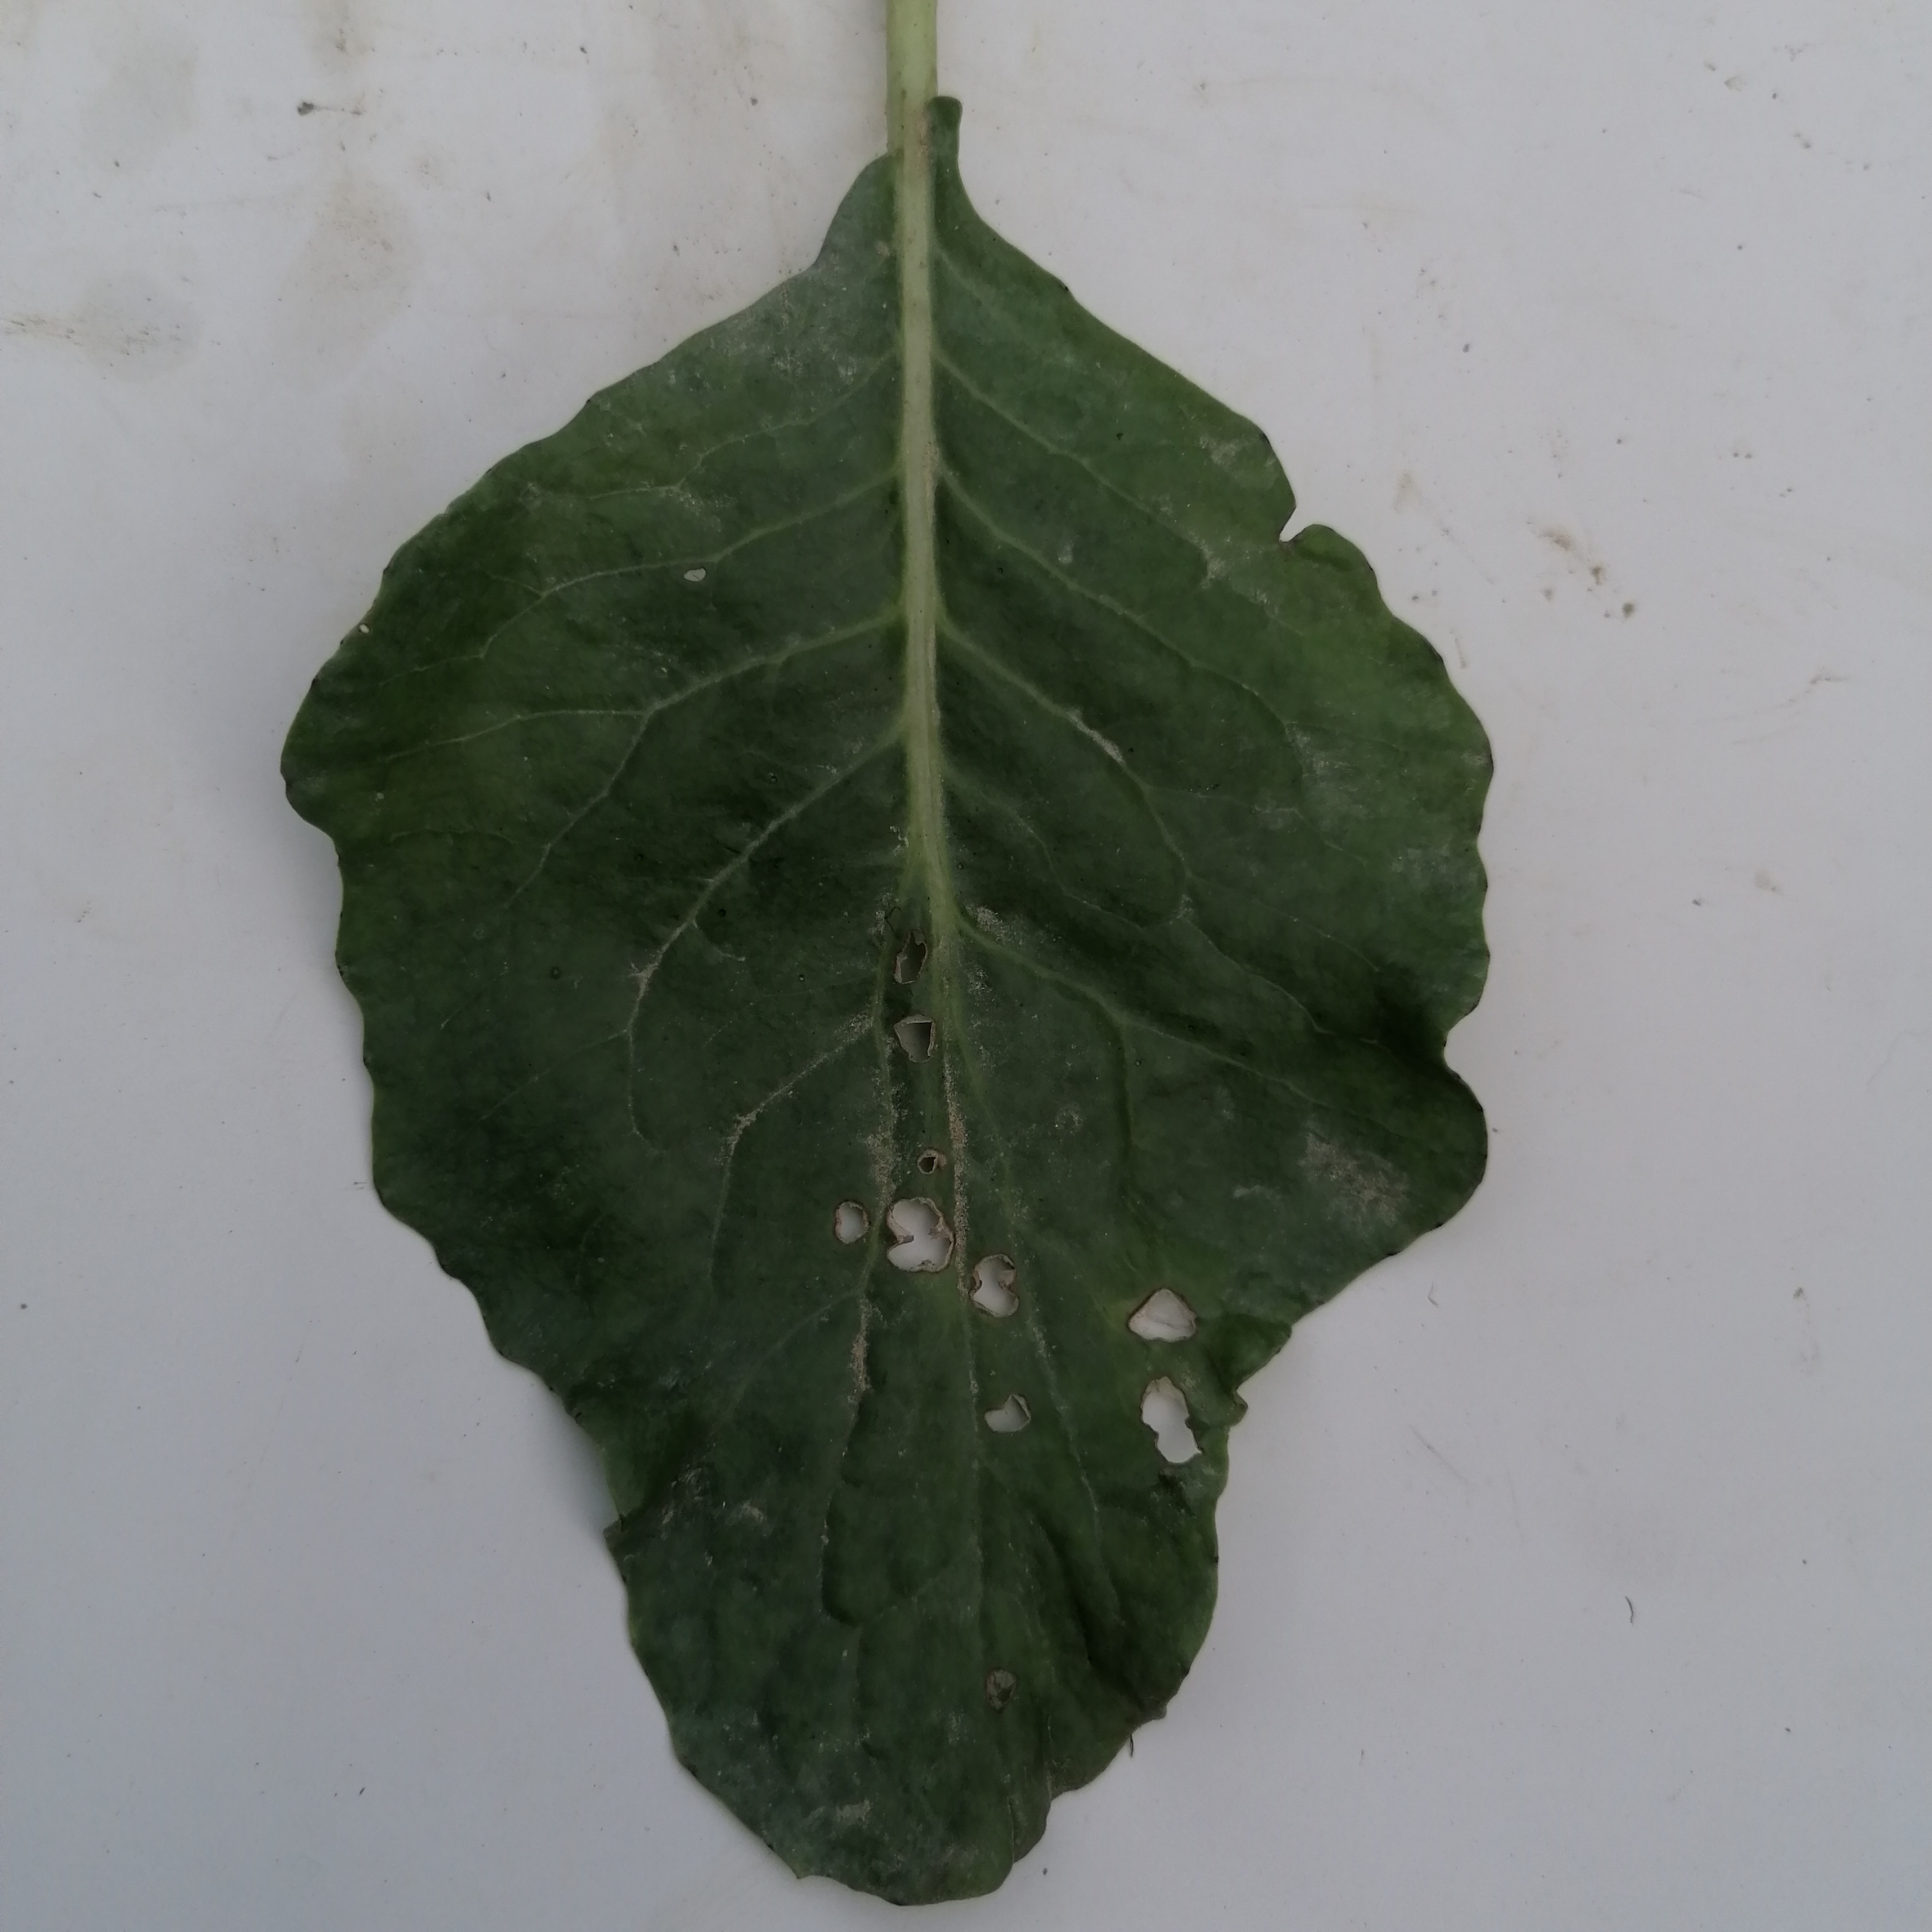
Label: Insect Hole